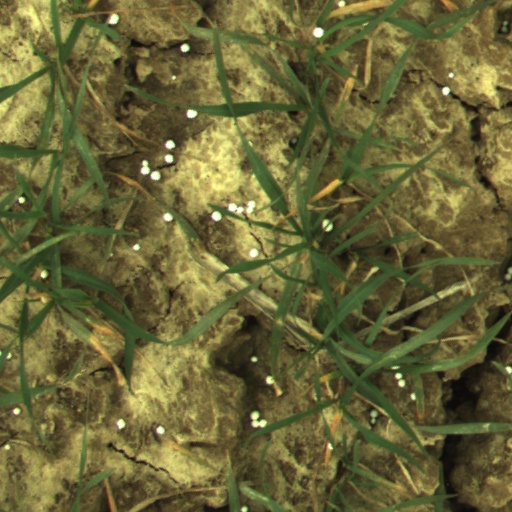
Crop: wheat